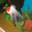
Label: aquarium_fish